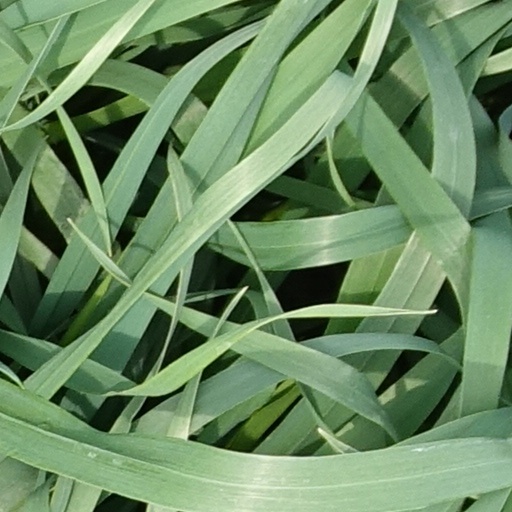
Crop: wheat